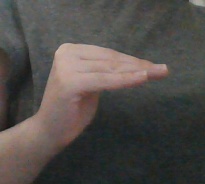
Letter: haa